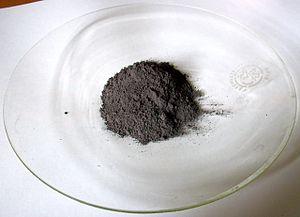
L'antimoine est l'élément chimique de numéro atomique 51, de symbole Sb. C'est un membre du groupe des pnictogènes. De propriétés intermédiaires entre celles des métaux et des non-métaux, l'antimoine est, avec l'arsenic, un métalloïde du cinquième groupe principal du tableau périodique. Il s'agit d'un élément faiblement électropositif. L'électronégativité selon Pauling est de l'ordre de 1,9, alors que celle de As avoisine 2.
Le trisulfure d'antimoine est un composé inorganique de formule Sb₂S₃.